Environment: real
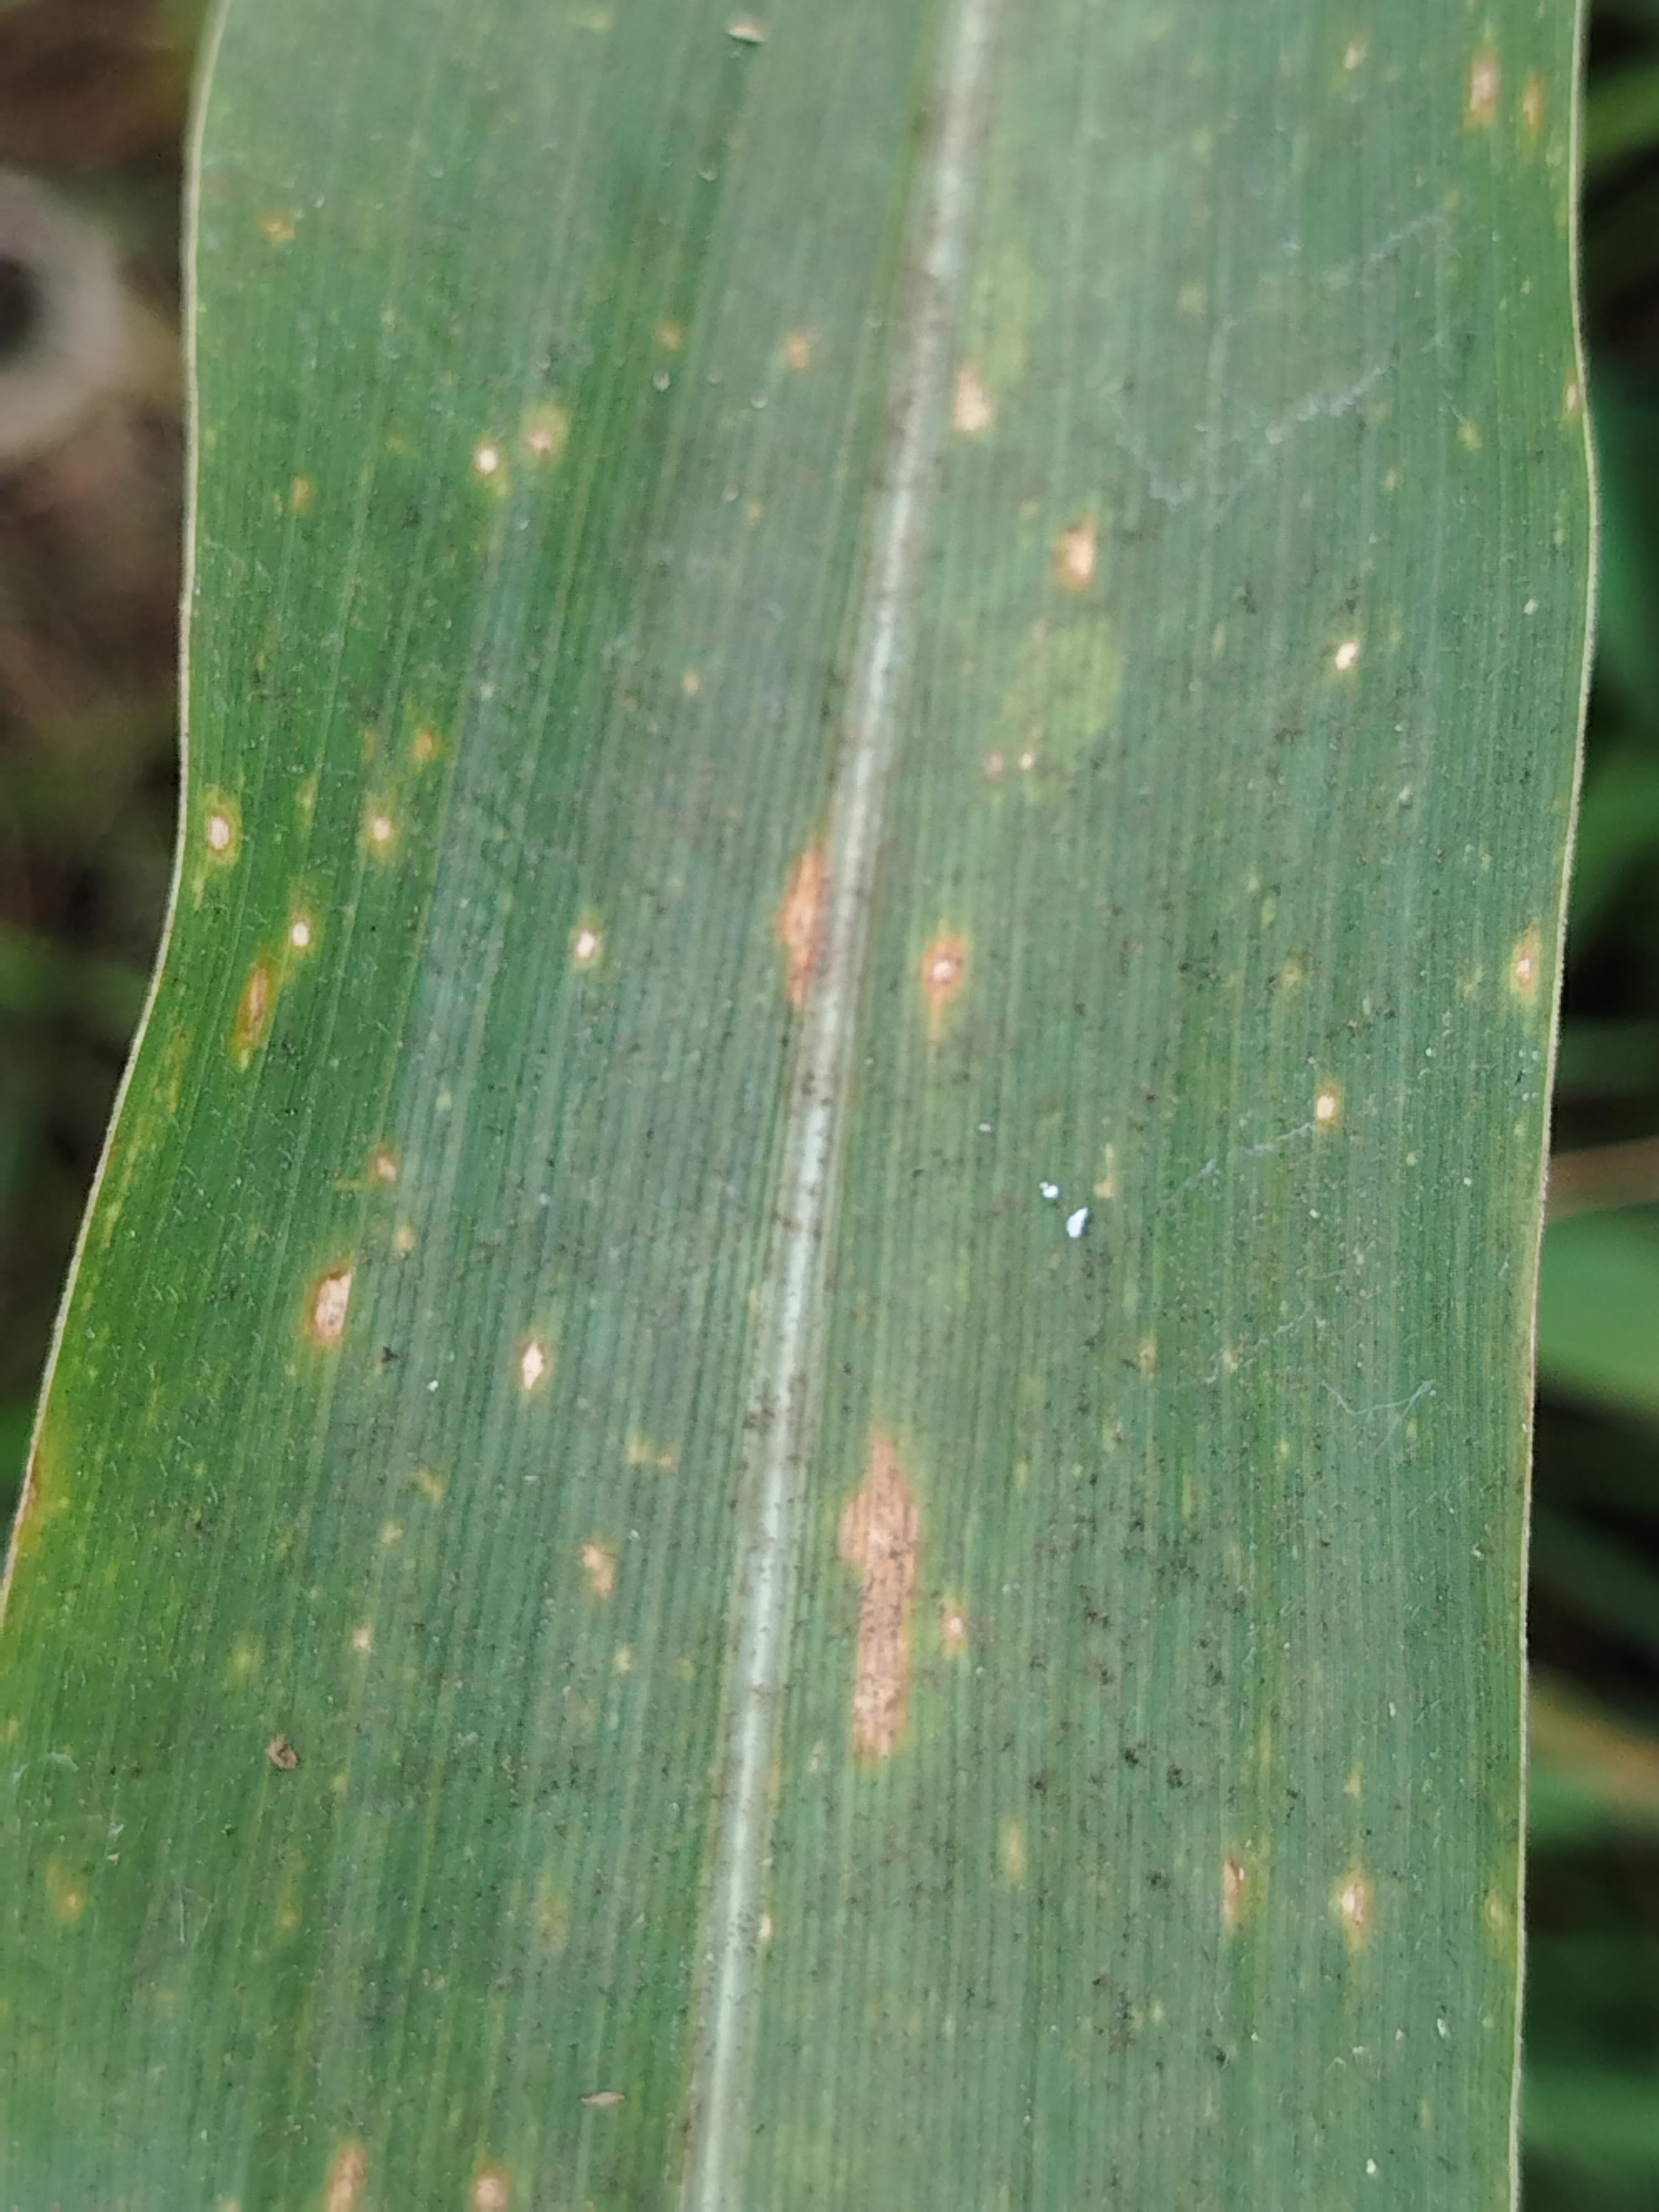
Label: gray_leaf_spot